Arthur Roberts (comedian)

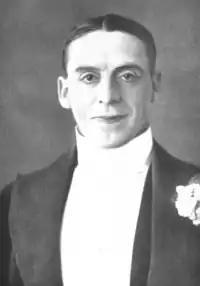
In "The Sketch", 18 October 1899

Arthur Roberts (21 September 1852 – 27 February 1933) was an English comedian, music hall entertainer and actor. He was famous for portraying the pantomime dames and later for his comic characters and "gagging" in farces, burlesques and musical comedies. He is credited with coining the word "spoof".